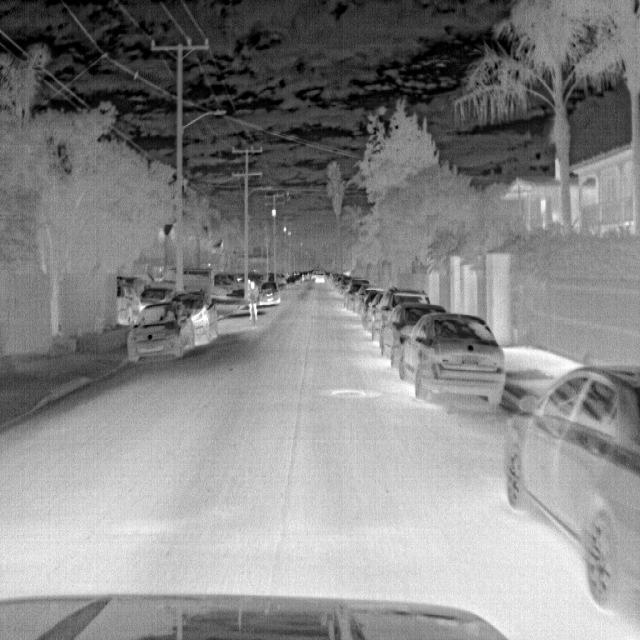
Detected objects:
label: person